2017 French legislative election

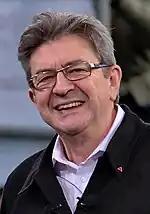
Jean-Luc Mélenchon in 2017

On 2 May, François Baroin was appointed by the political bureau of the Republicans (LR) to head the campaign for the legislative elections. A week before, he said that he would be available to serve as Prime Minister in a cohabitation government under Emmanuel Macron and considered it impossible not to run on the same program as its defeated presidential candidate François Fillon, who was eliminated in the first round of the presidential election, in the legislative elections. Baroin has indicated pessimism with regard to the prospects of the Republicans in the legislative elections, saying "At 150 [seats] is good. From 100 to 150 is not bad. Below 100 is a failure." The platform of the Republicans for the legislative election, published on 10 May, breaks with that of its defeated Fillon, who was eliminated in the first round, on several points. Though it preserved the plans to eliminate the 35-hour workweek and reform to the solidarity tax on wealth (ISF) on which he campaigned, it differed on terrorism, immigration, family, and European policy. The party ran in alliance with the Union of Democrats and Independents (UDI), whose executive bureau on 7 March approved an accord with the Republicans reserving them 96 constituencies, including the 28 seats currently held by outgoing deputies, and preparing primaries in 42 constituencies between UDI and LR candidates.